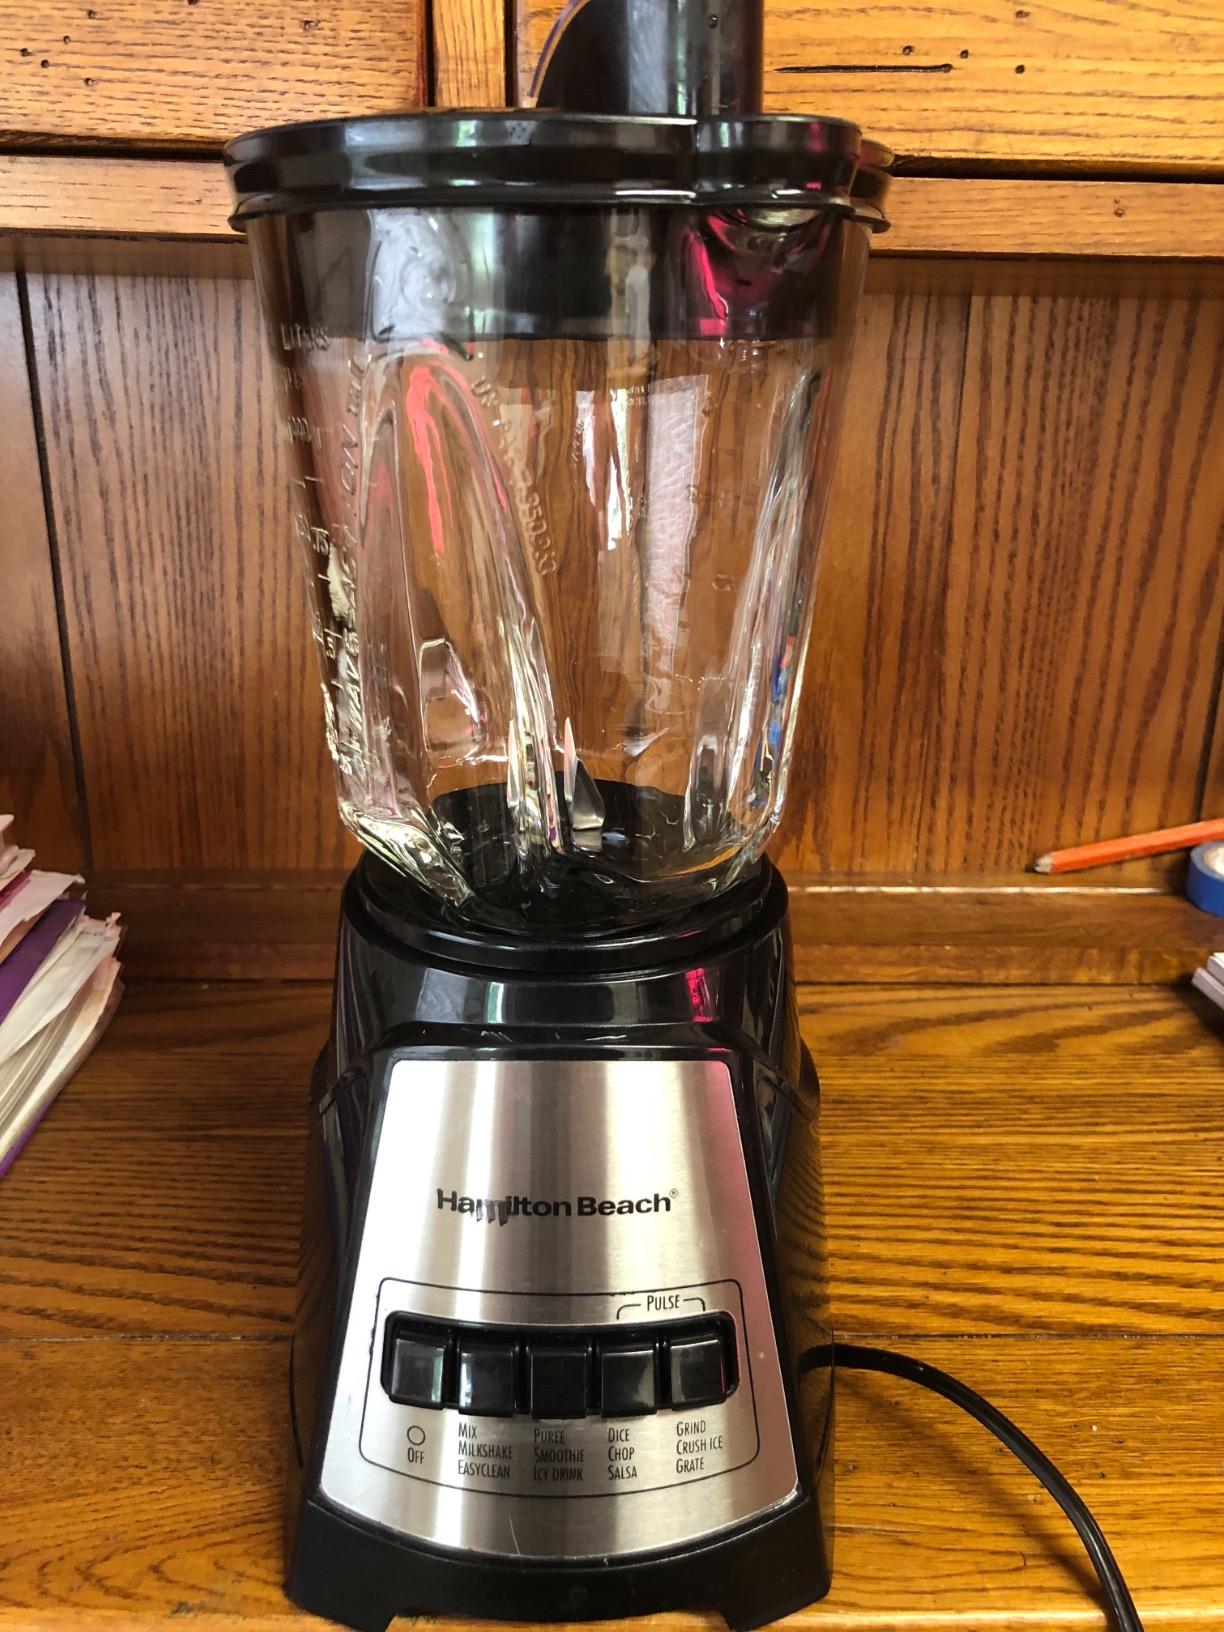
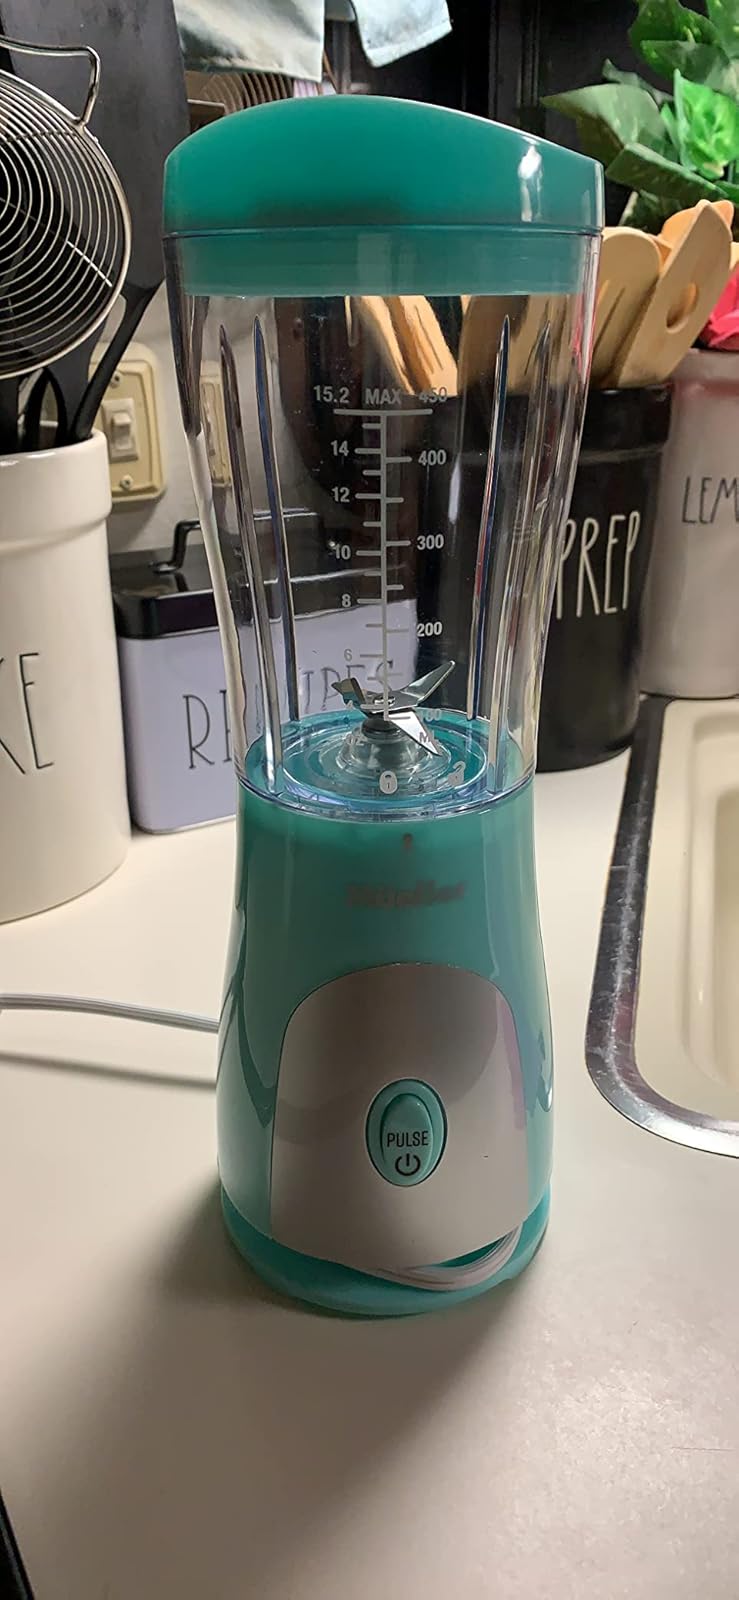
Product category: items_blender
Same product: no